Real Madrid CF

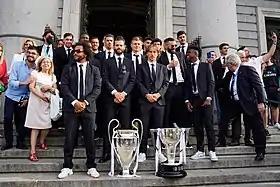
Real Madrid players celebrating the double on 29 May 2022, the day after their Champions League victory

The few days after the capturing of the 2003 La Liga title were surrounded with controversy. The first controversial decision came when Pérez sacked winning coach Vicente del Bosque. Over a dozen players left the club, including Madrid captain Fernando Hierro, while defensive midfielder Claude Makélélé refused to take part in training in protest at being one of the lowest-paid players at the club and subsequently moved to Chelsea. "That's a lot [of players leaving] when the normal rule is: never change a winning team," stated Zidane. Real Madrid, with newly appointed coach Carlos Queiroz, started their domestic league slowly after a hard win over Real Betis.